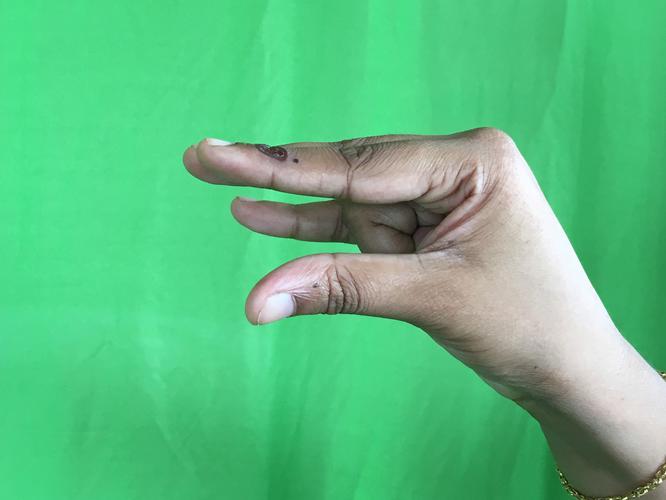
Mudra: Kangulam
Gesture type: single_hand